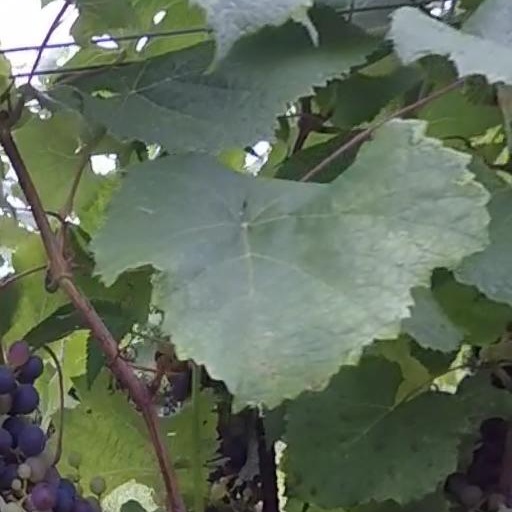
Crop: grape